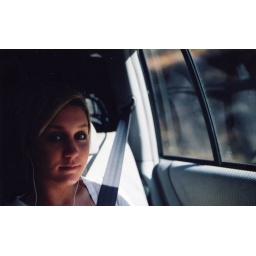
on our way back from bear lake over thanksgiving